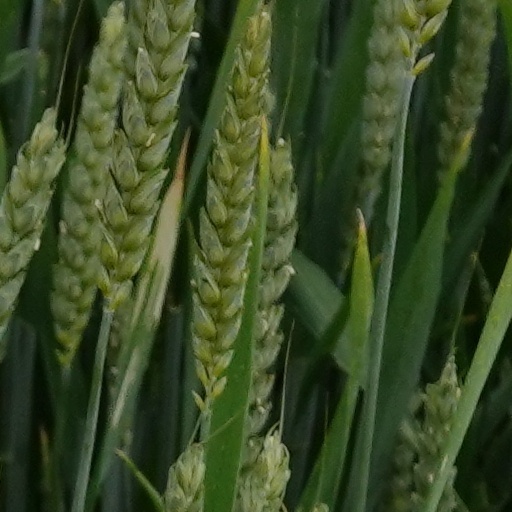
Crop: wheat